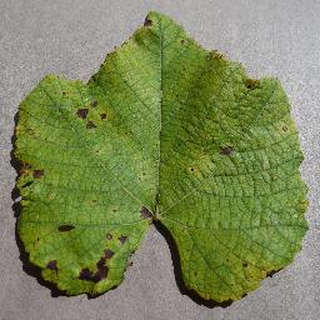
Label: grape_leaf_blight